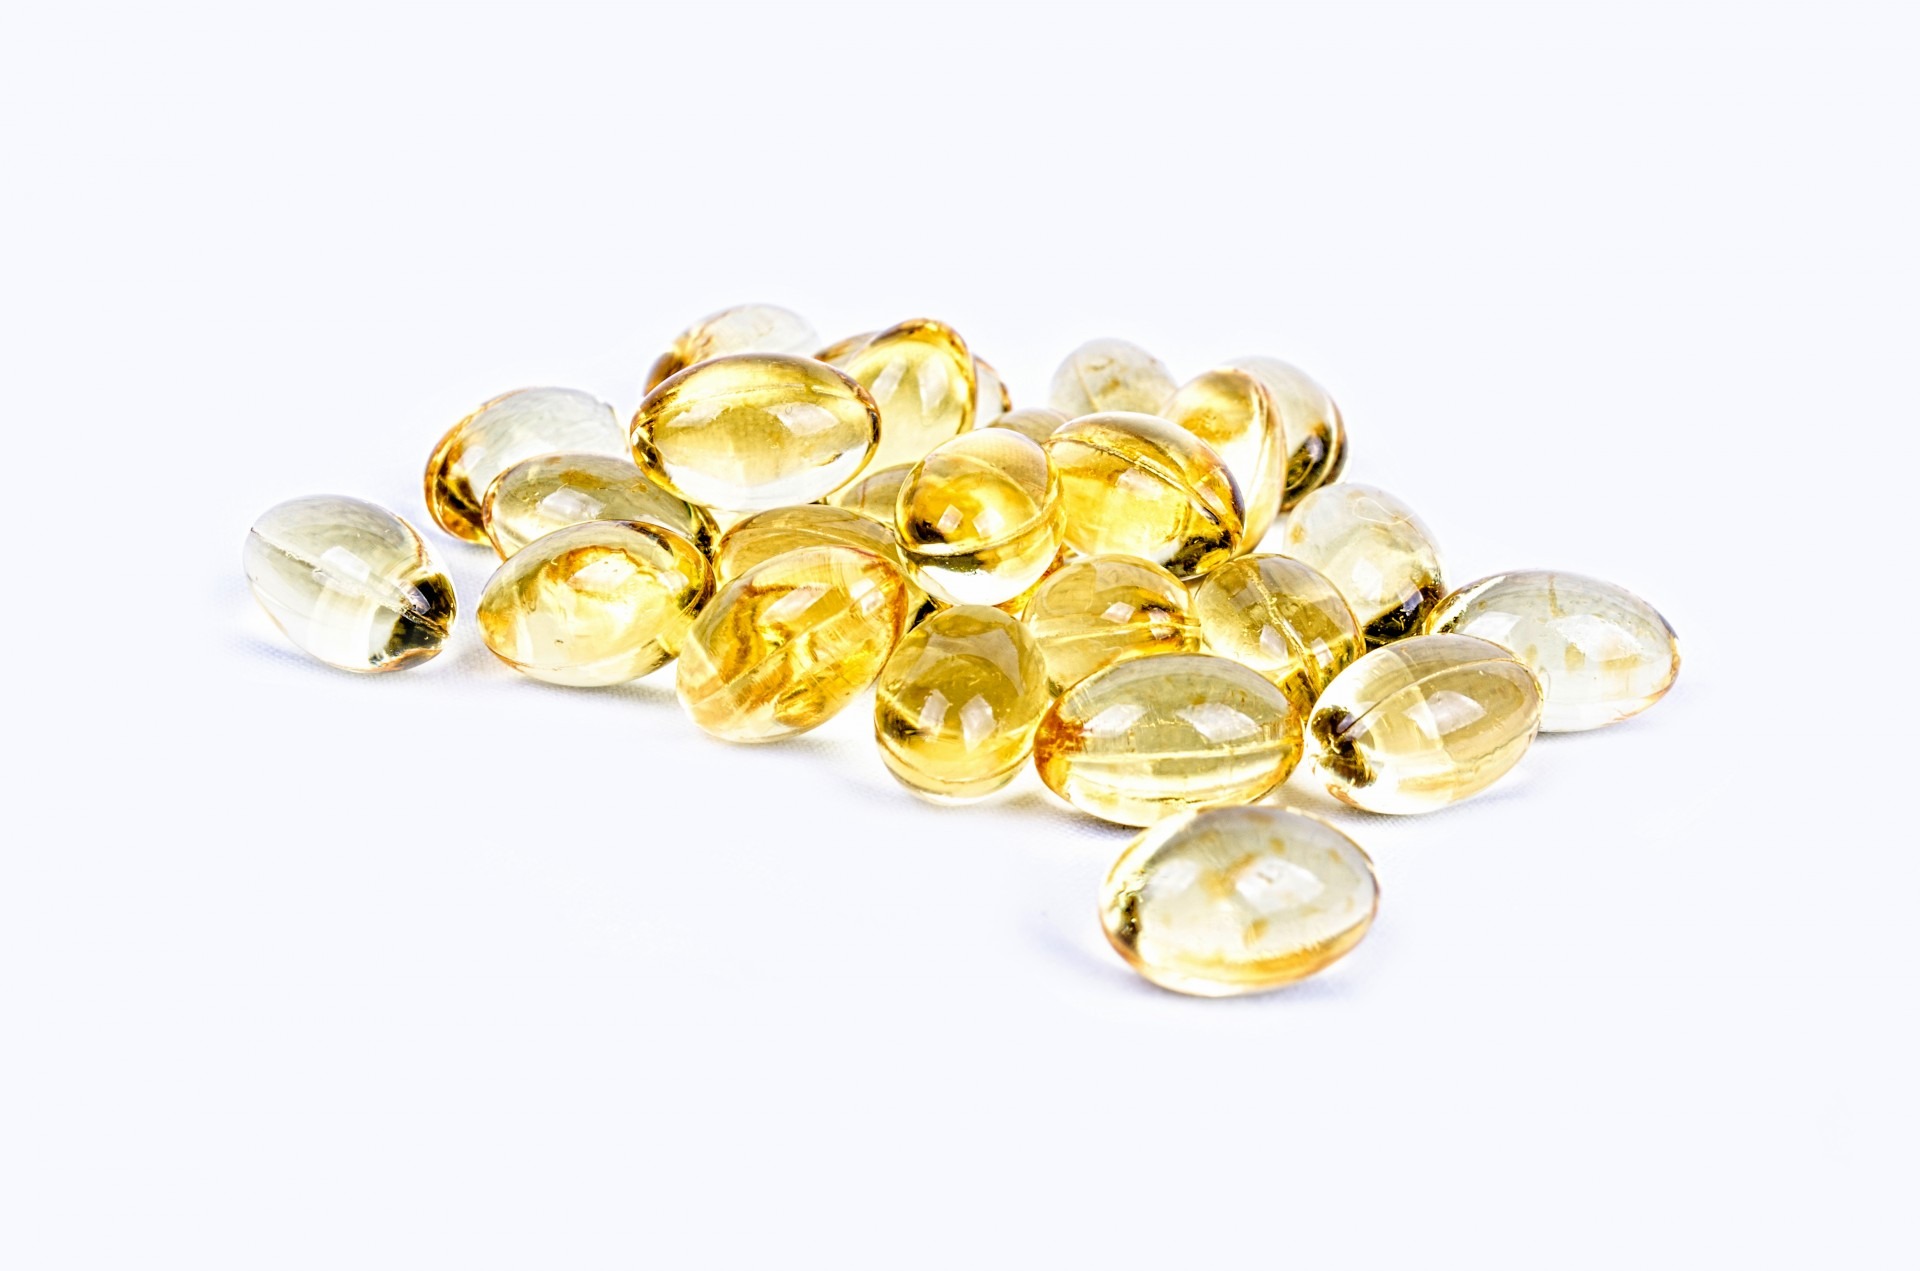
petal, isolated, yellow, medicine, healthy, close up, capsule, jewellery, colour, translucent, horizontal, diamond, healthy eating, gemstone, wellbeing, nutrient, healthy lifestyle, pill, herbal medicine, fish oil, isolated white, fashion accessory, body jewelry, cod liver oil, vitamin d